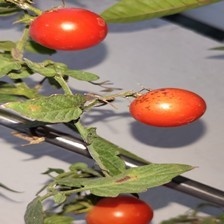
Label: tomato